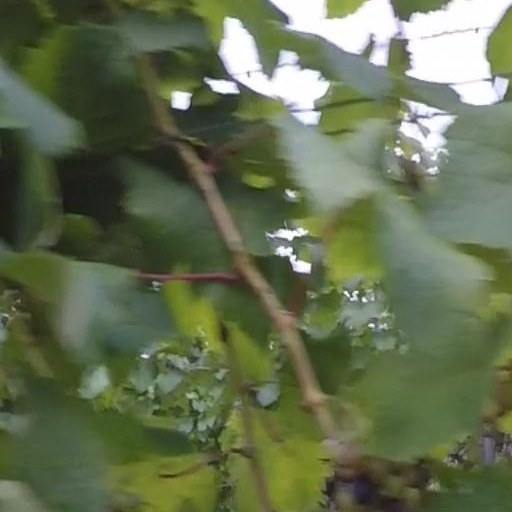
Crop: grape